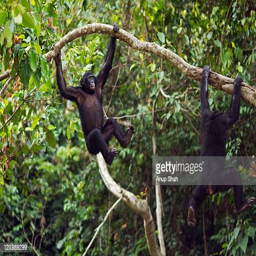
bonobo adolescent male swinging from the trees